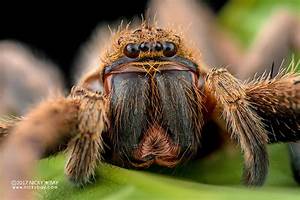
Label: ragno